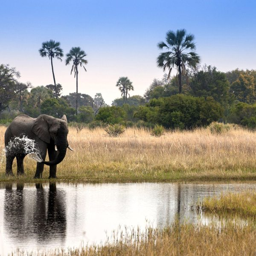
this elephant is cooling itself off in the waters .